Cross-gender acting

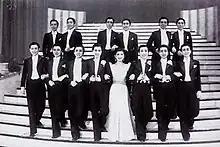
Otokoyaku characters, men played by women, in a 1939 Takarazuka Revue performance

A travesti is a theatrical term referring to the portrayal of a character in an opera, play, or ballet by a performer of the opposite sex. More specifically, a theatrical or operatic role in which an actress appears in male clothing is called a "breeches role" ("pants role" or "trouser role"), and roles once performed by a male soprano castrato may instead be performed by a female mezzo-soprano or contralto.